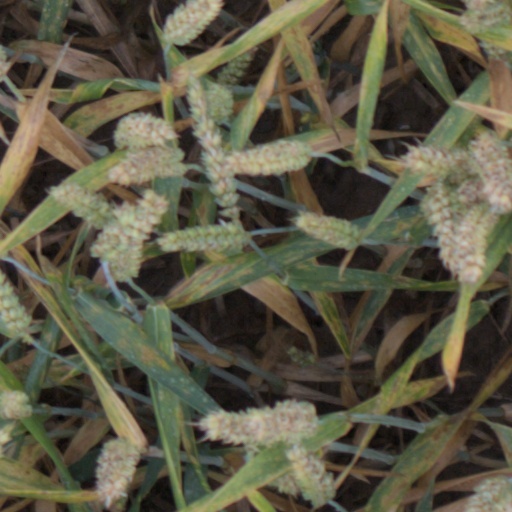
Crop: wheat